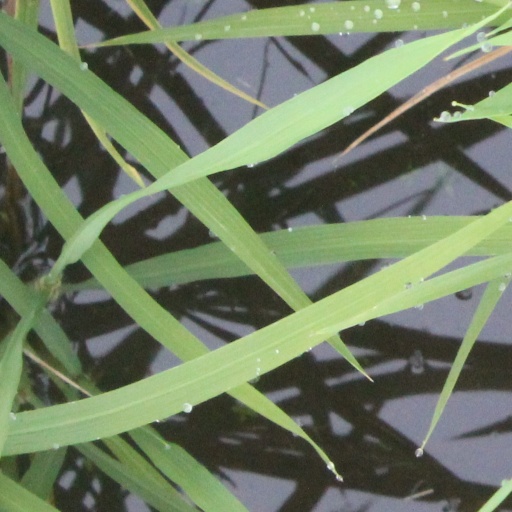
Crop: rice